Power (physics)

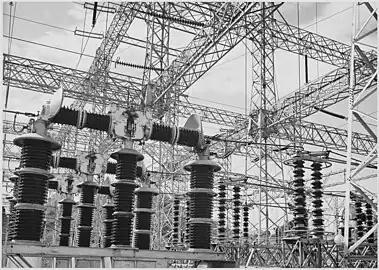
Ansel Adams photograph of electrical wires of the Boulder Dam Power Units, 1941–1942

If the component is a resistor with time-invariant voltage to current ratio, then: